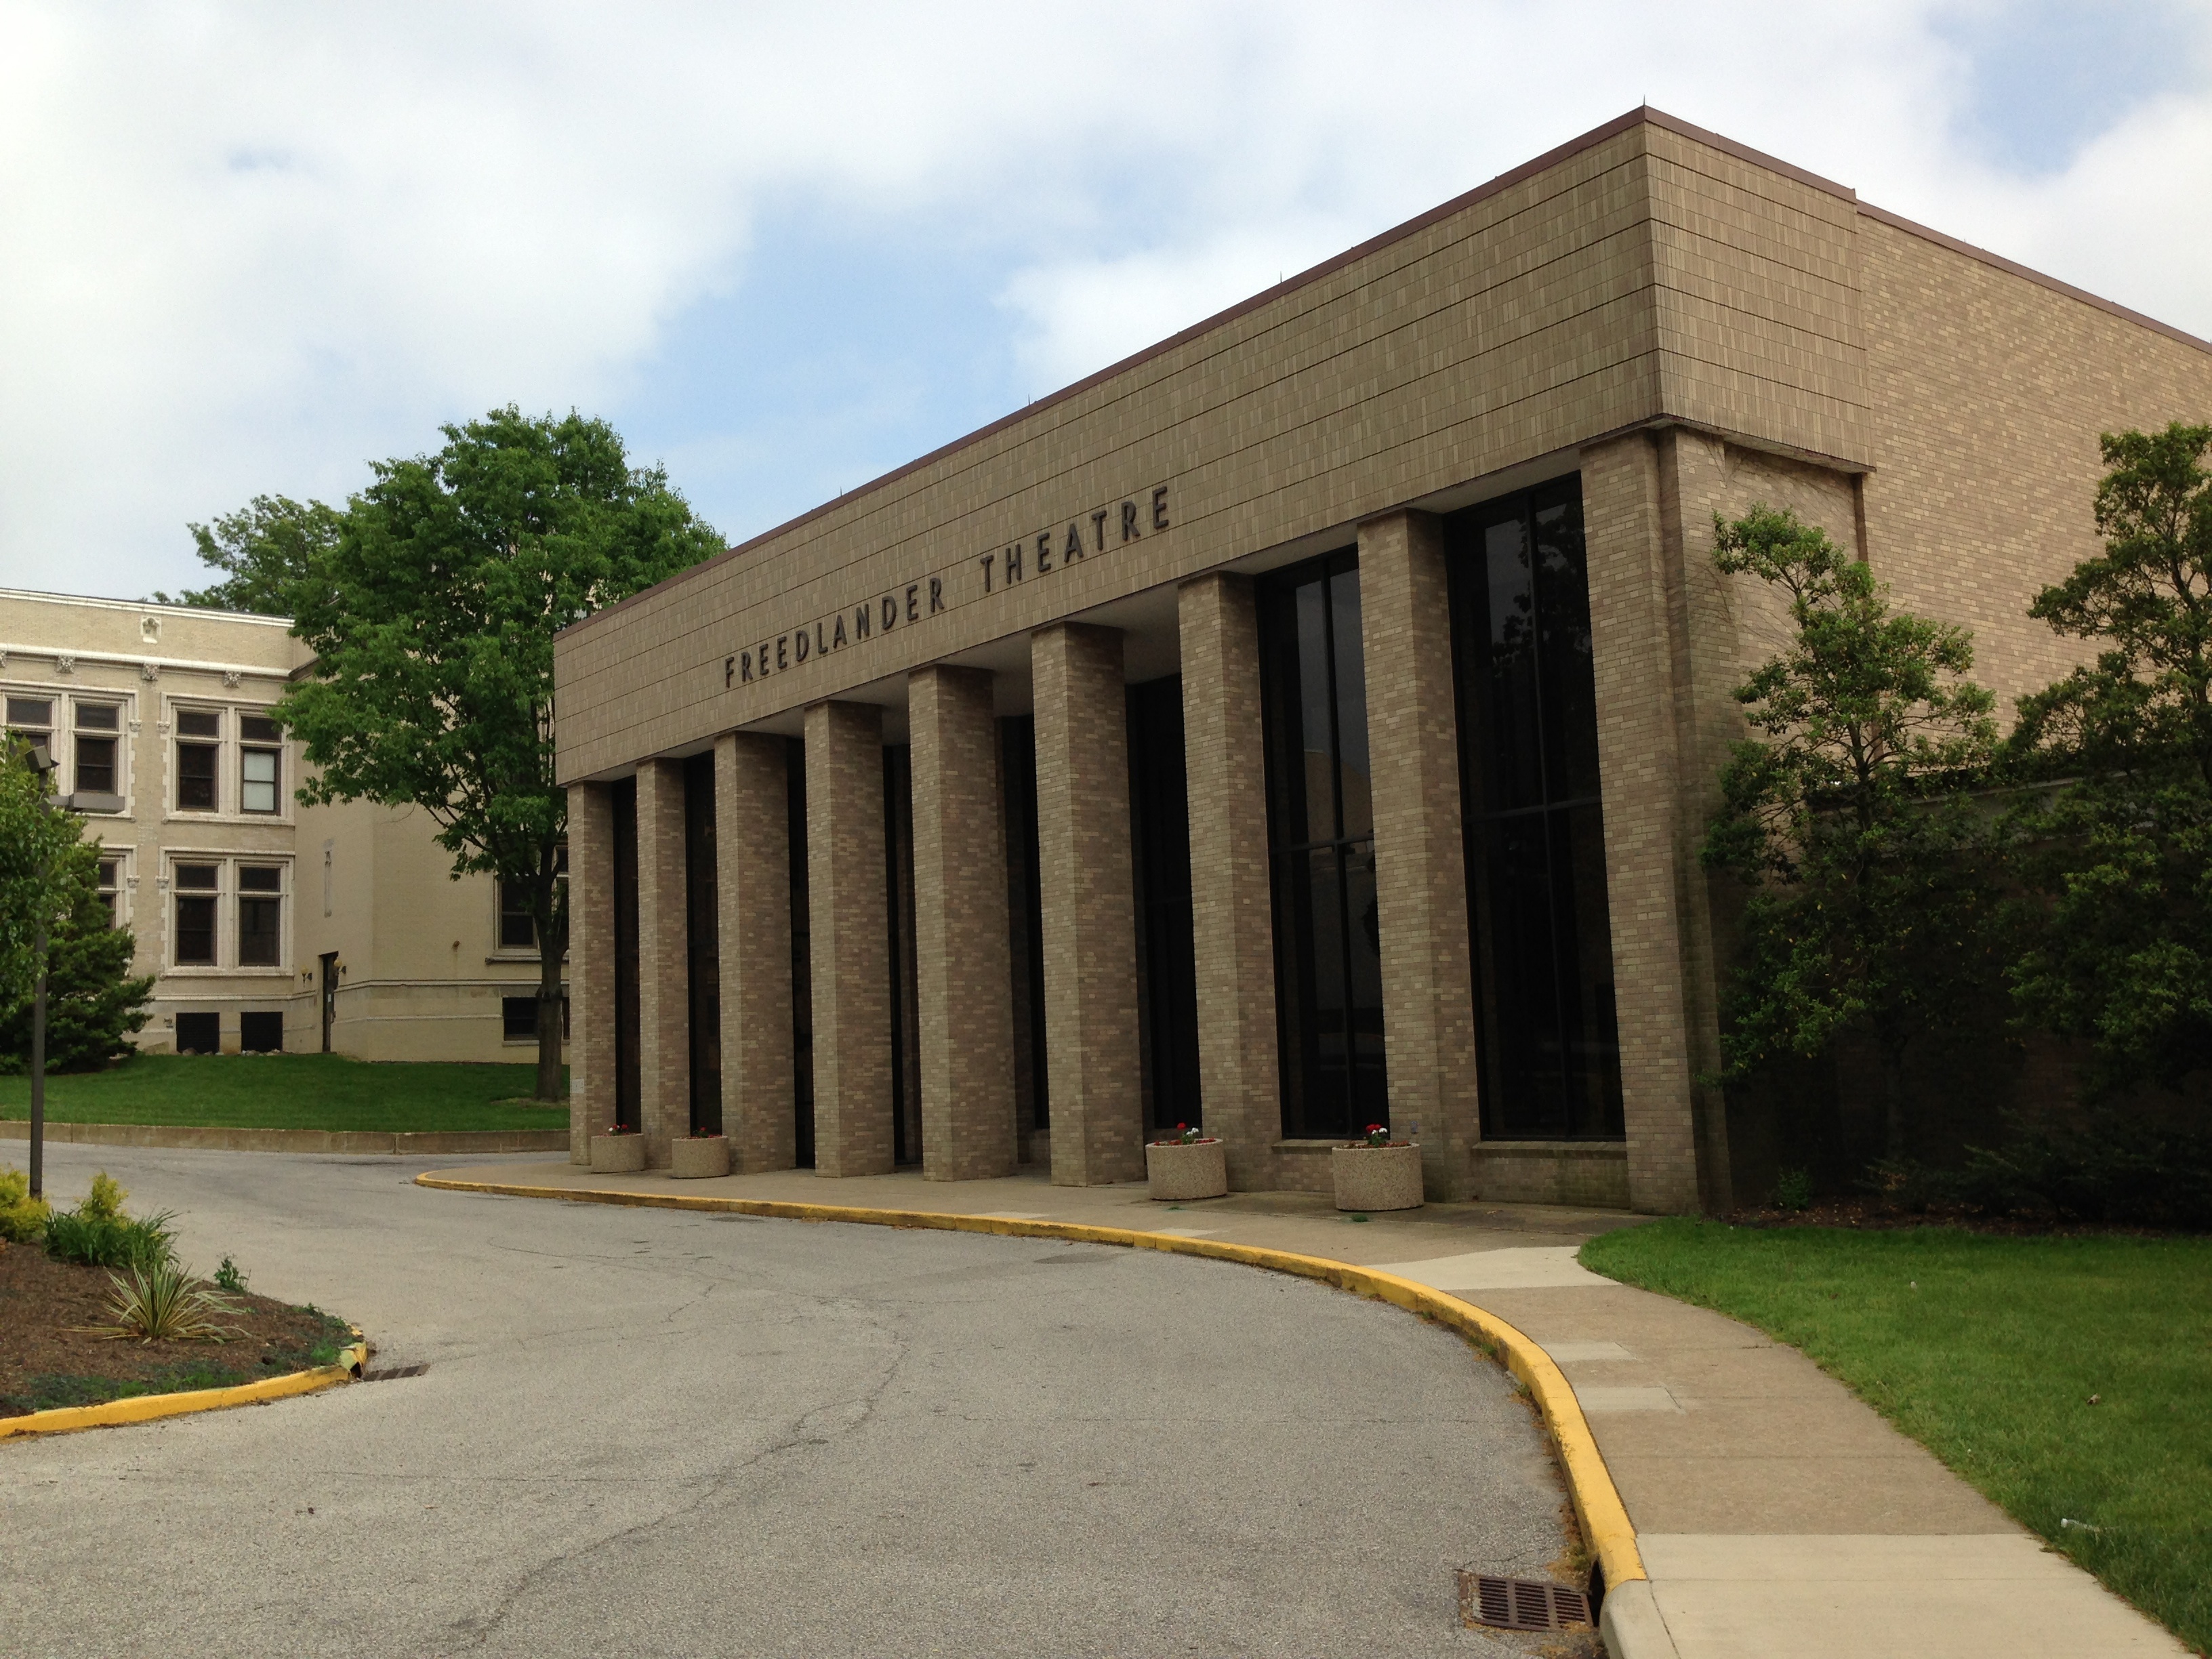
architecture, building, facade, place of worship, memorial, tourist attraction, estate, courthouse, raildog, wooster